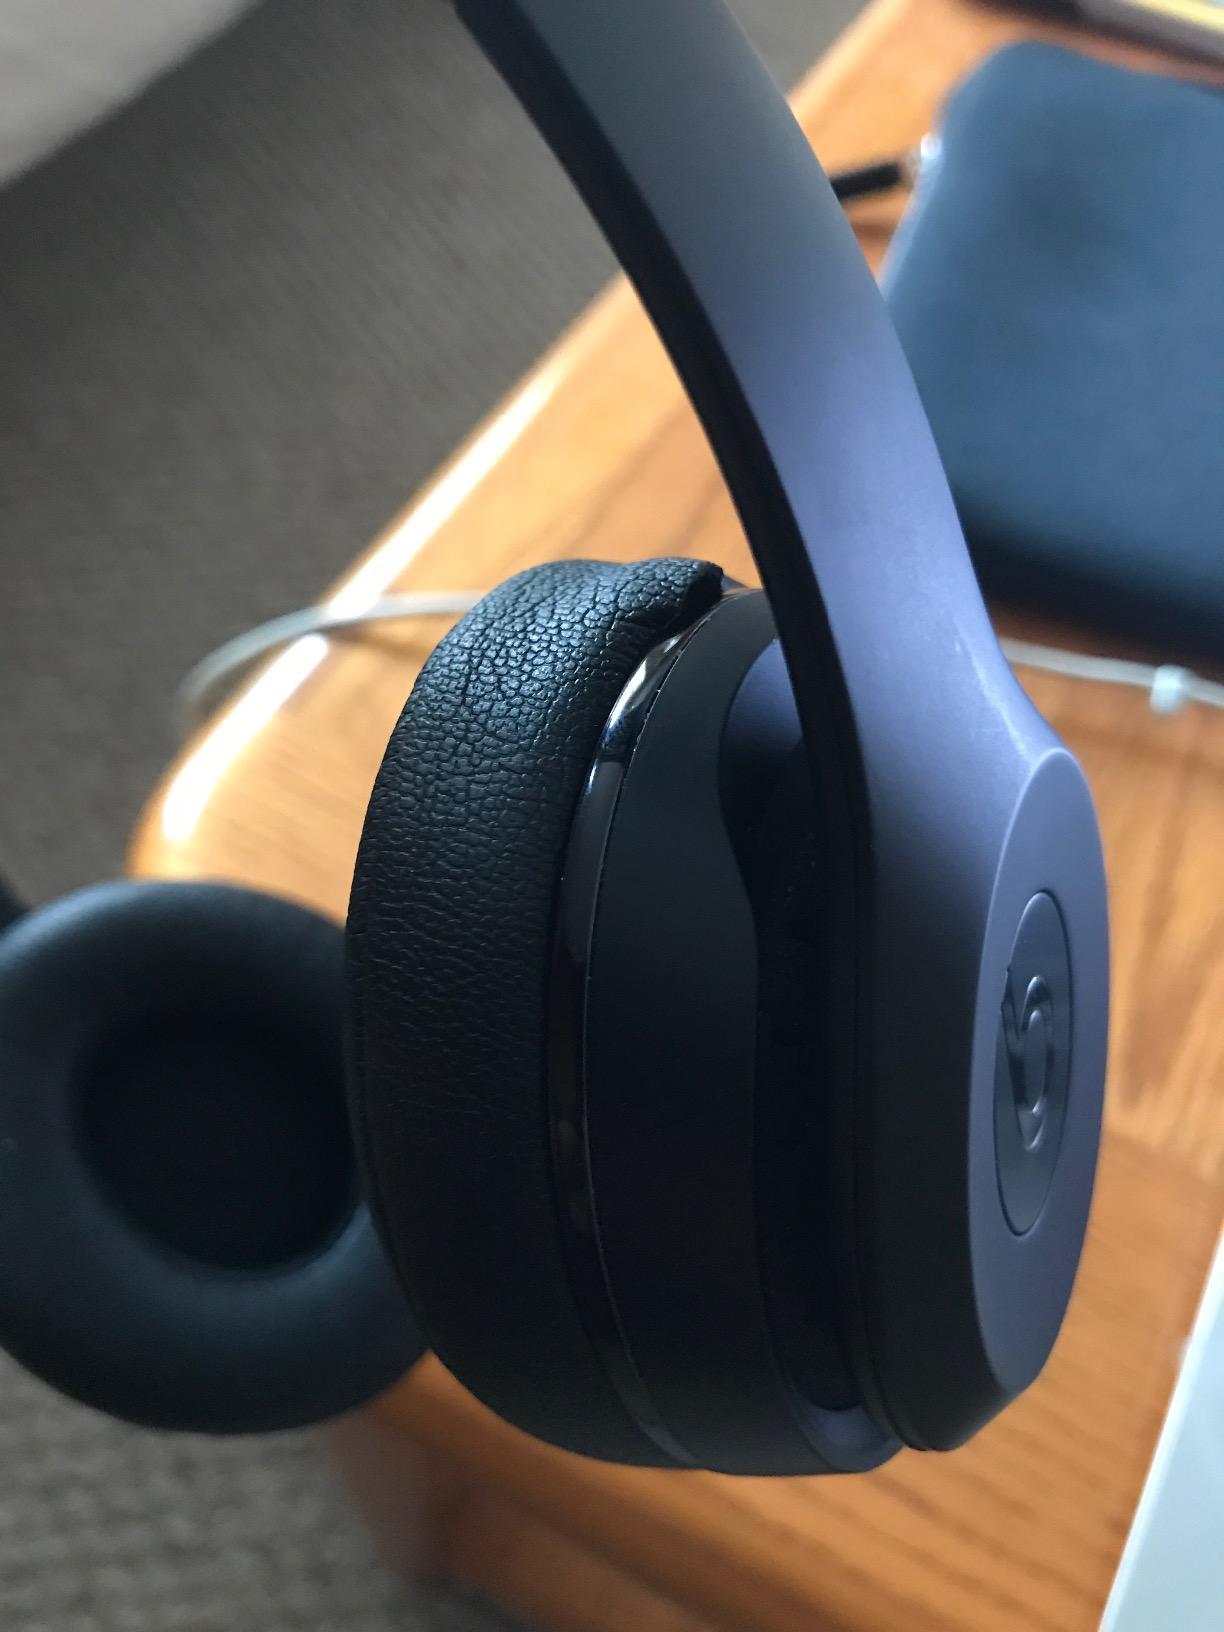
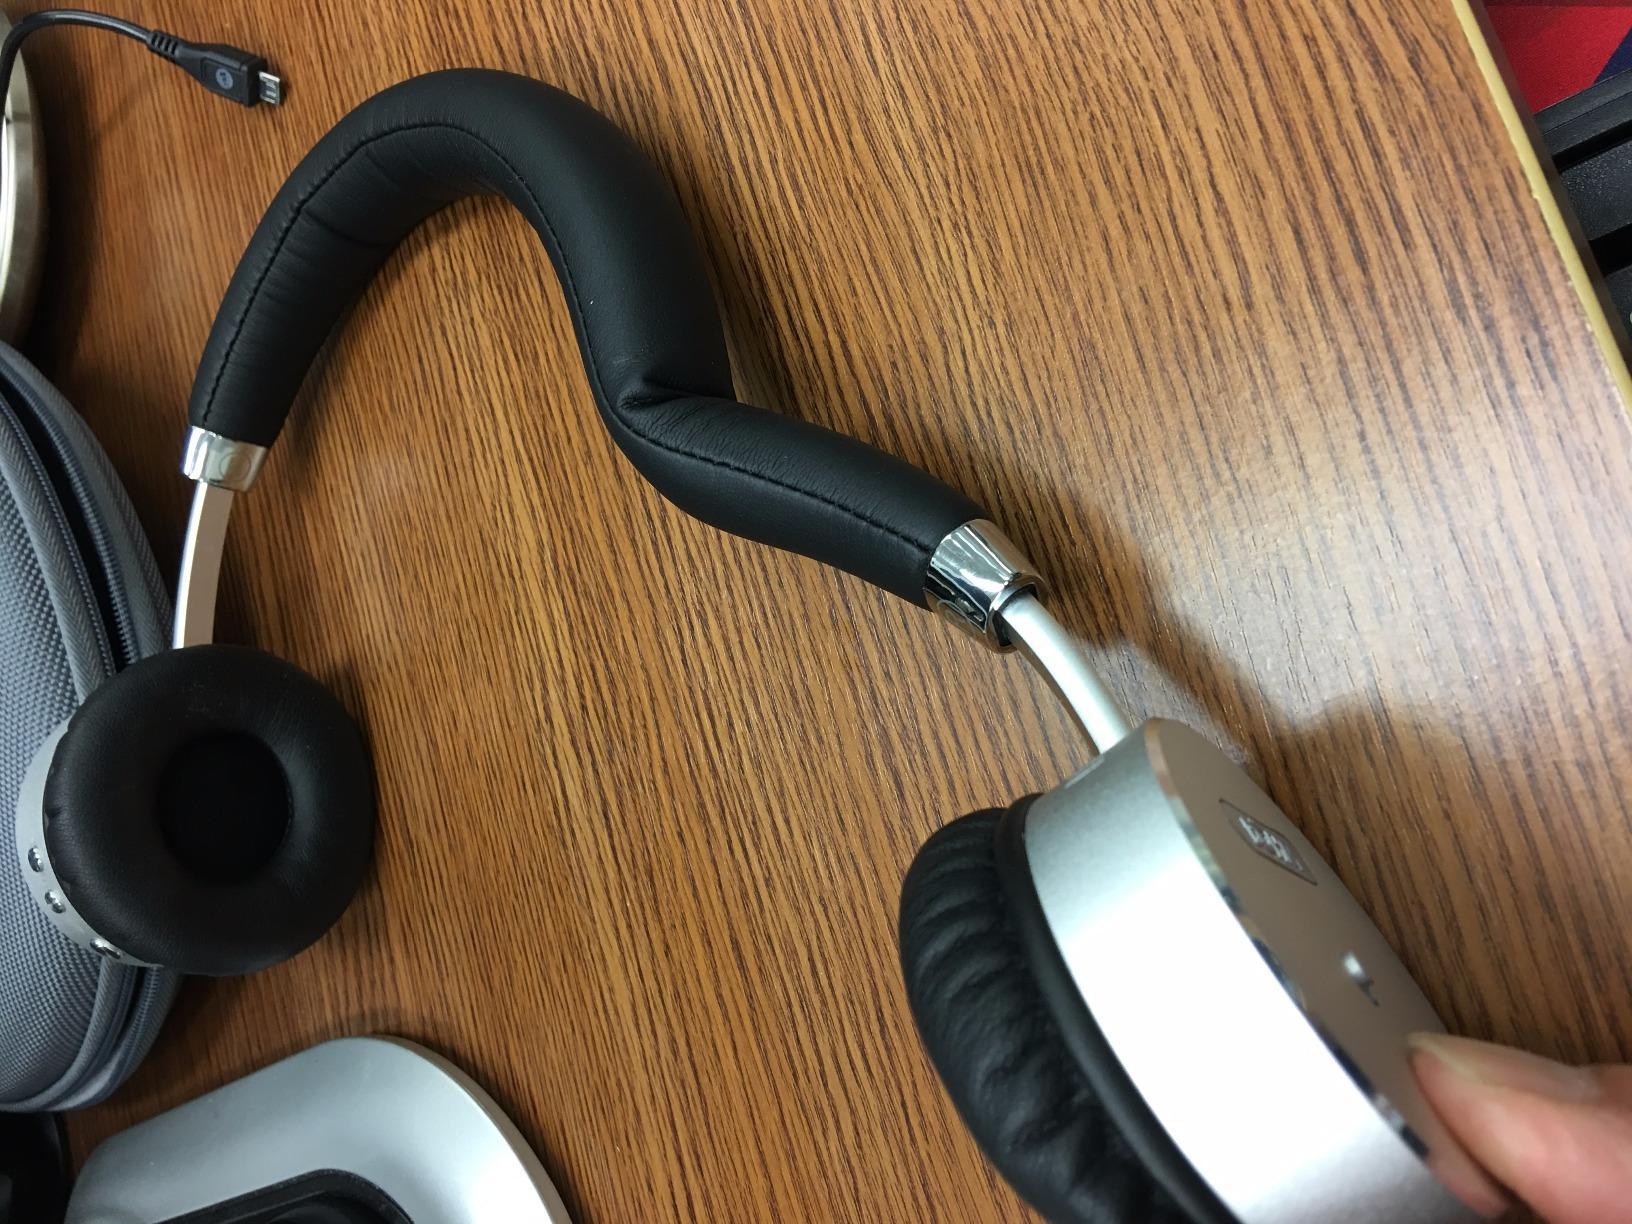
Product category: headphones
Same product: no